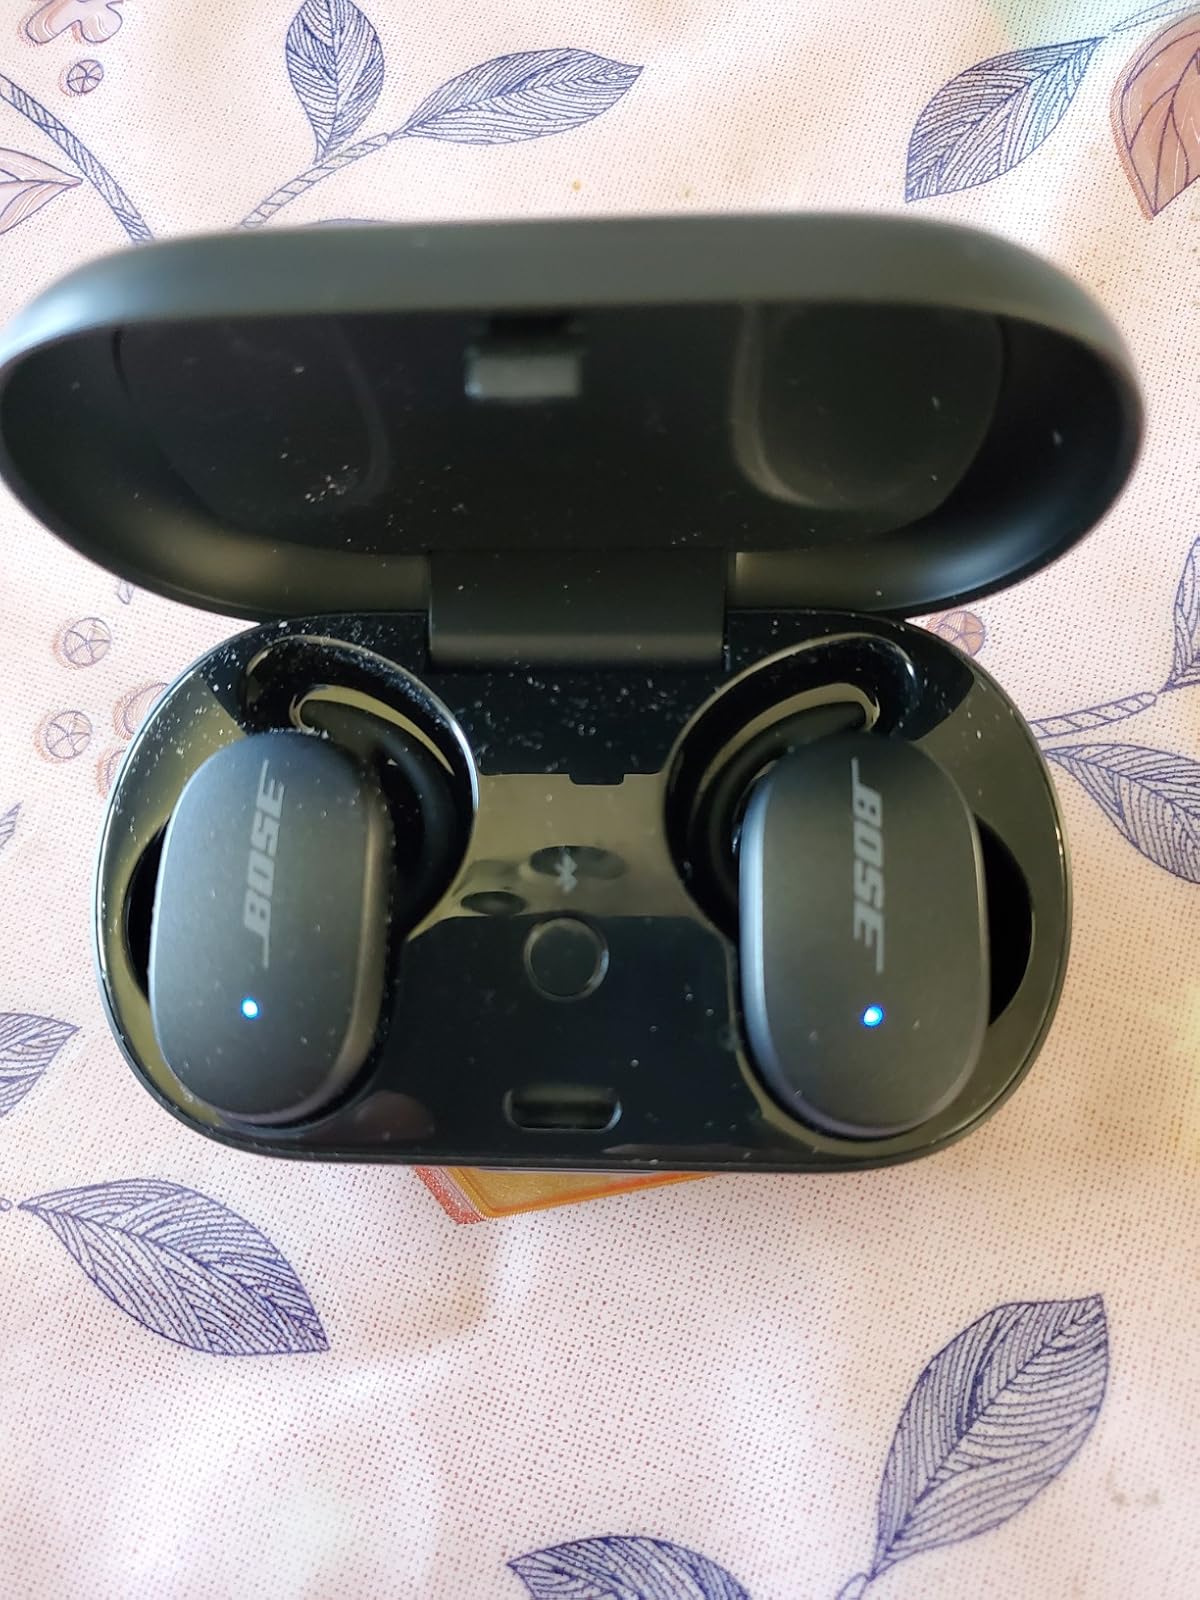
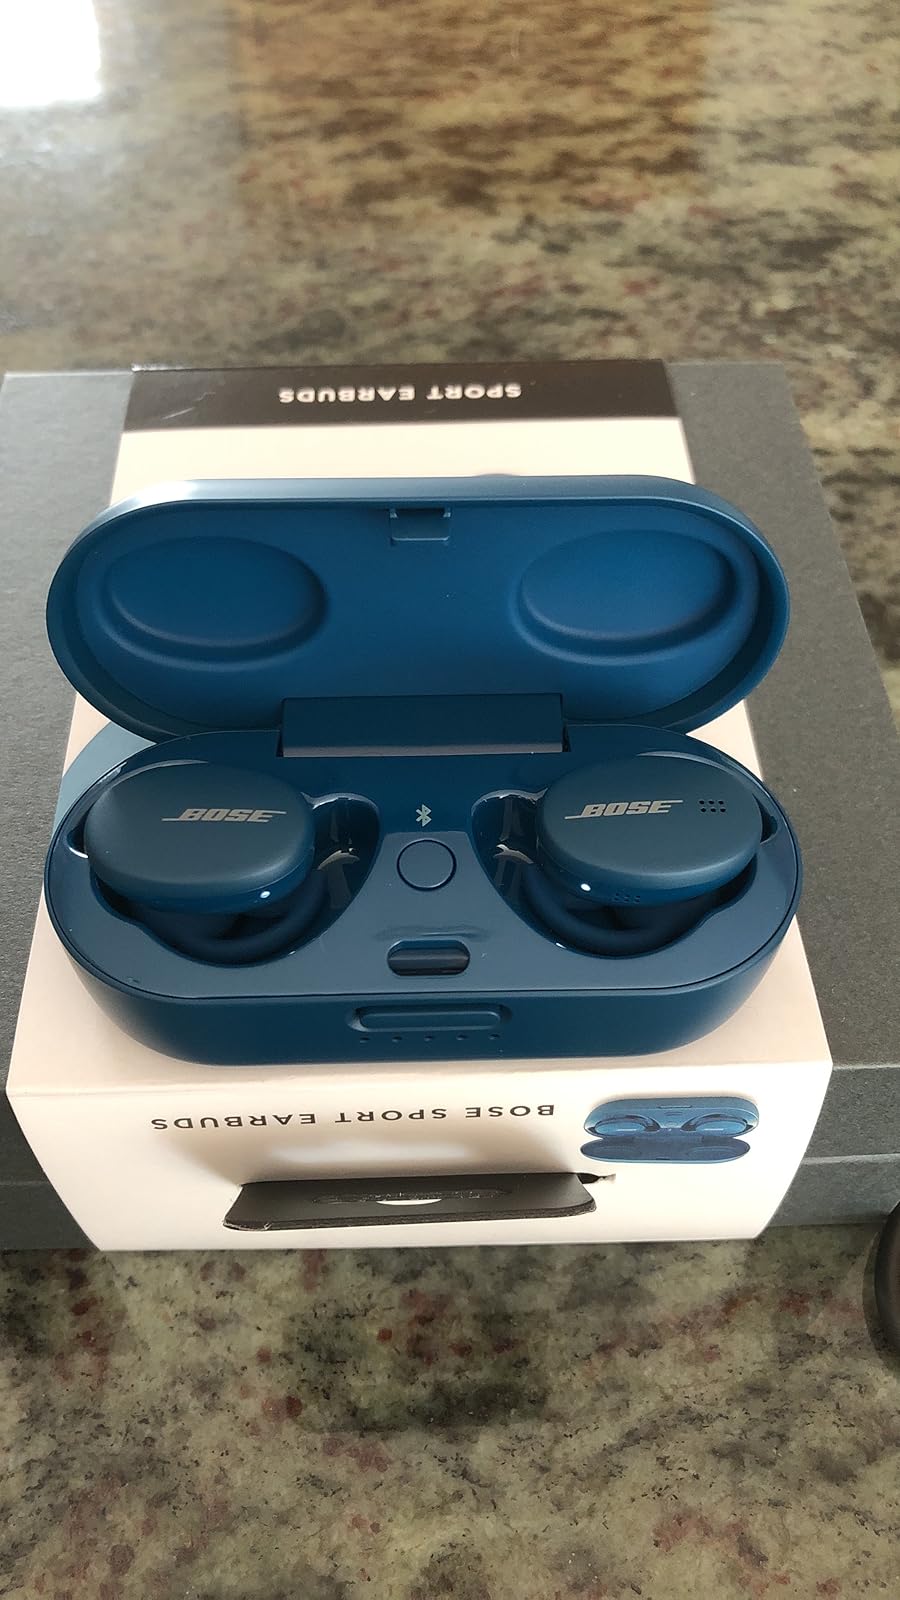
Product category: earbuds
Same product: no